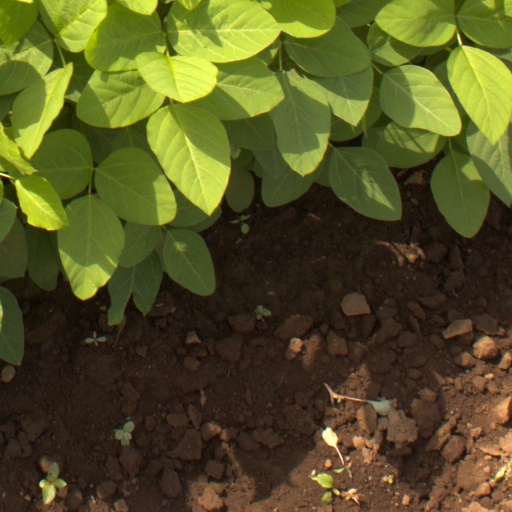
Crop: soybean